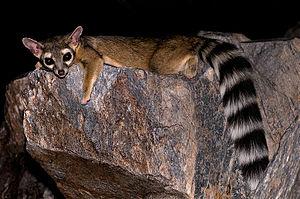
Le bassaris rusé, aussi appelé bassaris nord-américain, est un mammifère de la famille des ratons laveurs et originaire d'Amérique du Nord.